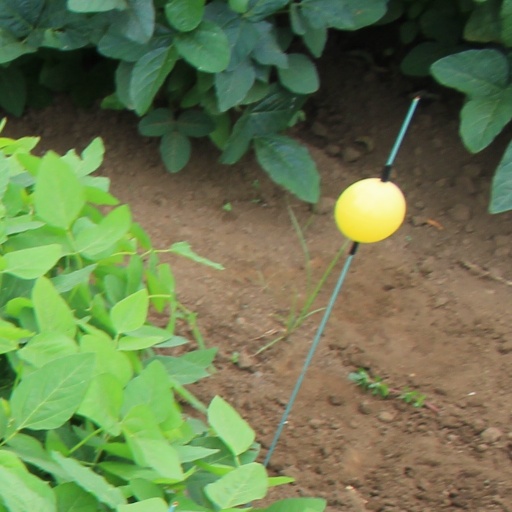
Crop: soybean